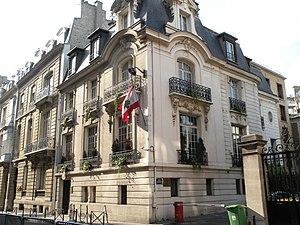
Ambassade du Liban en France, 3 villa Copernic, Paris
Voici les représentations diplomatiques du Liban à l'étranger :
La rue Copernic est une voie située dans le quartier de Chaillot du 16ᵉ arrondissement de Paris.
L'ambassade du Liban en France est la représentation diplomatique de la République libanaise auprès de la République française. Elle est située à l'angle de la rue Copernic et de la villa Copernic, dans le 16ᵉ arrondissement de Paris, la capitale du pays.